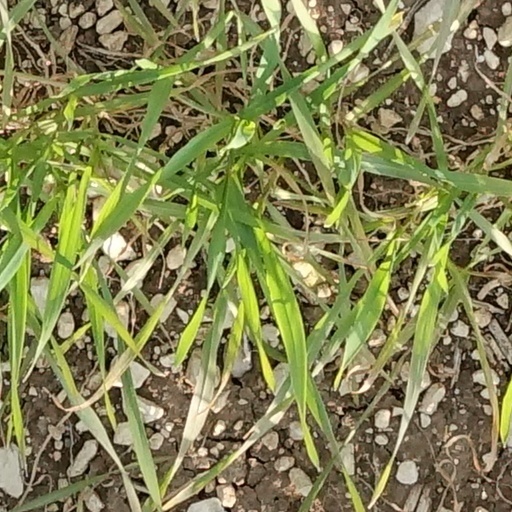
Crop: wheat